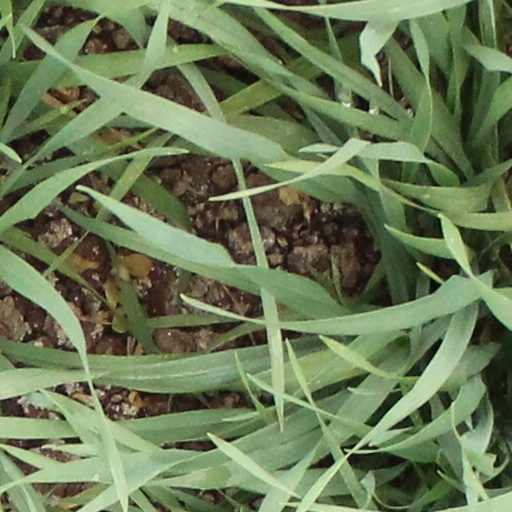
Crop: wheat